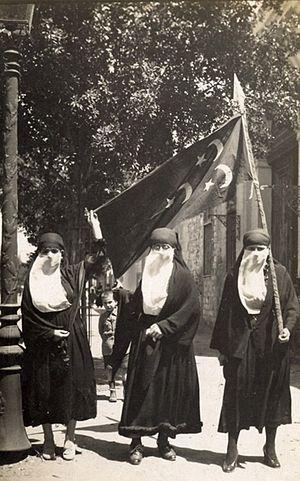
Le féminisme égyptien concerne le mouvement d'émancipation des femmes en Égypte depuis le début du XXᵉ siècle.
L'histoire de l'Égypte sous les Alaouites est une période de réformes et de modernisations accélérées qui ont permis à l'Égypte de devenir un des pays les plus développés en dehors de l'Europe. Cependant, ces efforts ont entrainé des dépenses gouvernementales excessives qui ont conduit l'État à la faillite et à la dépendance progressive du Royaume-Uni. Avec l'affaiblissement de ce dernier après les deux guerres mondiales, les mouvements patriotiques et démocratiques égyptiens montèrent en puissance et finirent par obtenir l'indépendance, puis l'abdication du roi et la proclamation de la République arabe d'Égypte.
La révolution égyptienne de 1919 est une révolution menée par Saad Zaghloul contre le colonialisme britannique en Égypte et au Soudan et qui aboutit à l'indépendance de l'Égypte en 1922.